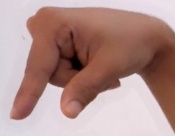
ASL sign: Q